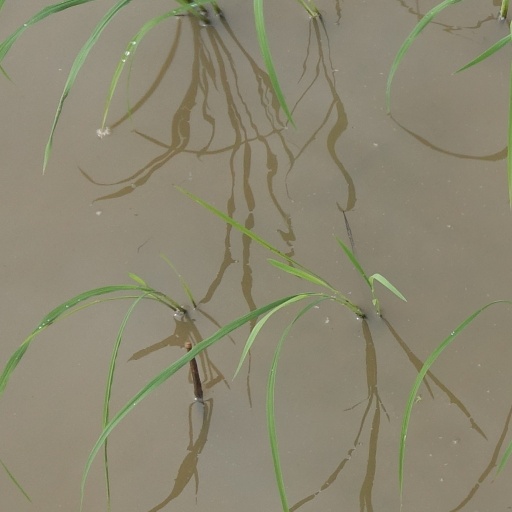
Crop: rice